Freebox

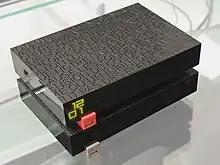
The Freebox Server on top and the Freebox Player

The Freebox server is a DSL modem, a router, a Wi-Fi hot spot, a NAS (250 GB hard drive), a DECT base with up to 8 connected DECT phone sets, and a digital video recorder for TNT also known as DVB-T and IPTV. As the firmware is updated, its functionalities increase. Most notably: